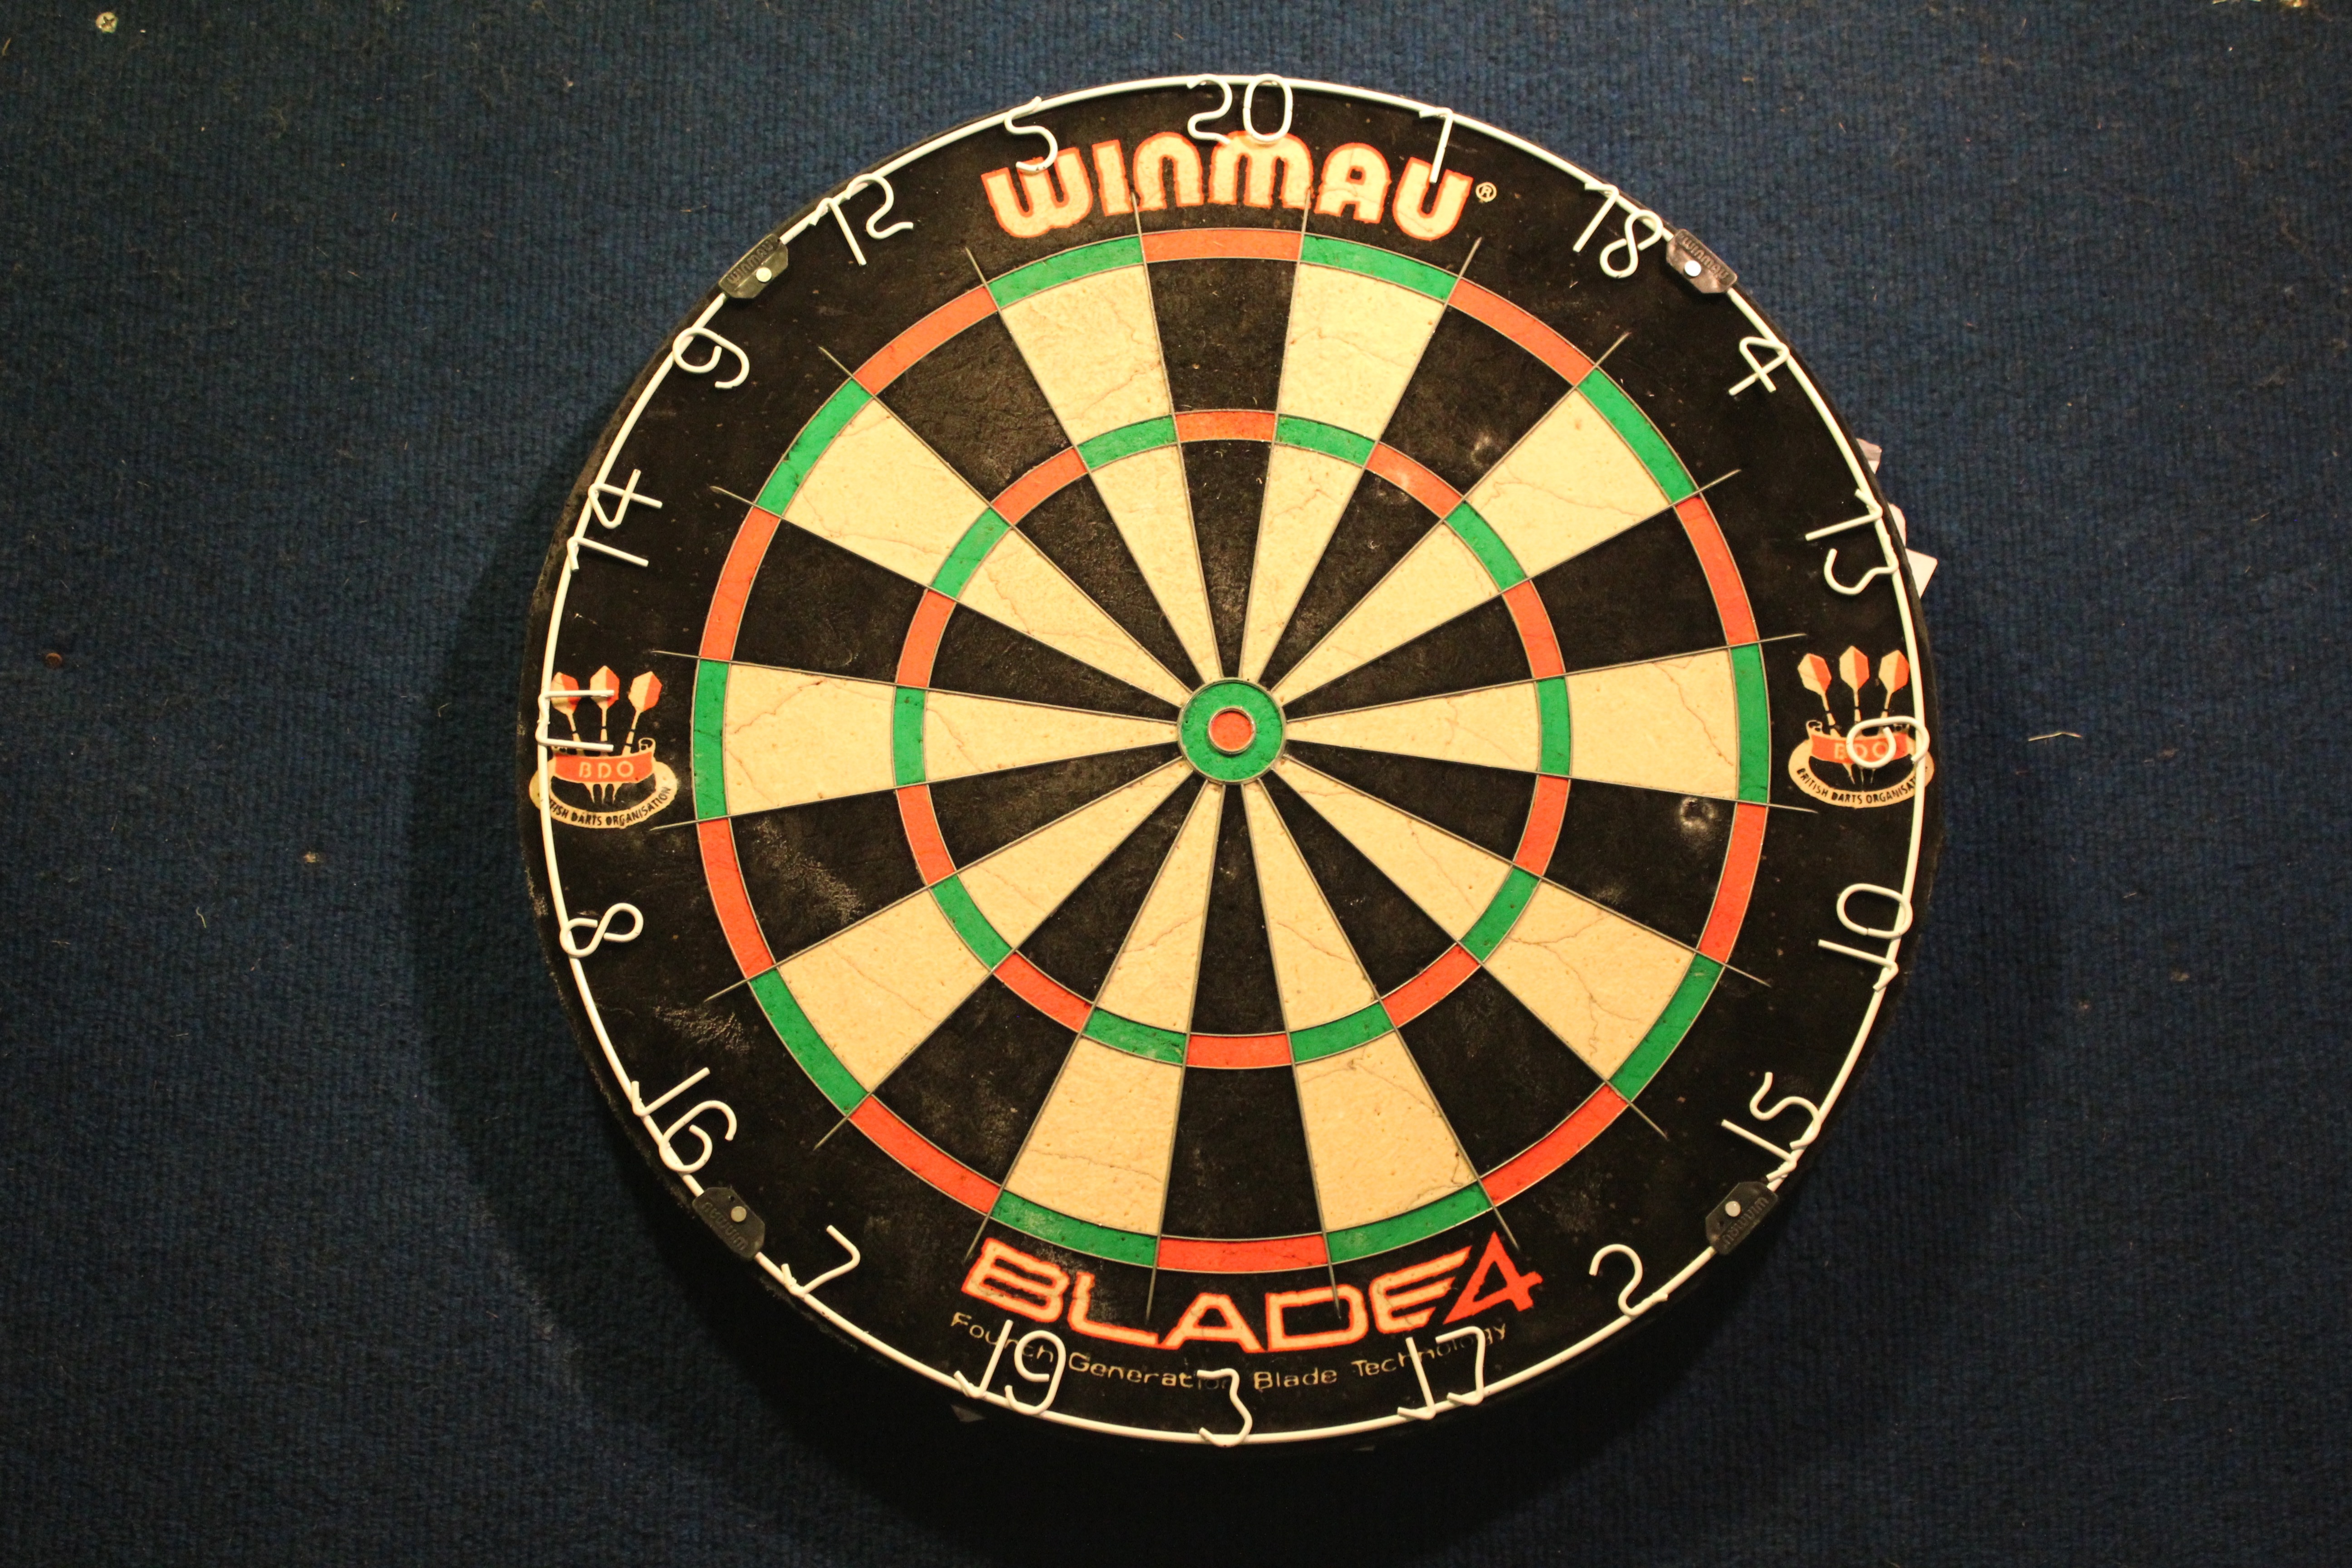
recreation, circle, sports, middle, games, thai, target, darts, dart, bull's eye, play darts, game of darts, dartboard, individual sports, indoor games and sports, carom billiards